Dracula Untold

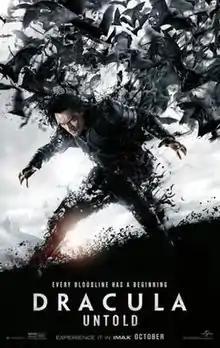
Theatrical release poster

Dracula Untold is a 2014 American action horror film directed by Gary Shore in his feature film debut, and written by Matt Sazama and Burk Sharpless. Based off an original screenplay by Sazama and Sharpless, the plot creates an origin story for the title character, rather than using the storyline of Bram Stoker's "Dracula". In this adaptation, Dracula is the historical figure Vlad III "the Impaler" Dracula and transforms into his monstrous alter ego to protect his family and kingdom from Ottoman Sultan Mehmed II. Luke Evans portrays the title character, with Sarah Gadon, Dominic Cooper, Art Parkinson, and Charles Dance cast in supporting roles. Principal photography began in Northern Ireland on August 5, 2013.